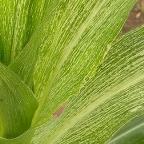
Crop: Maize
Condition: stripe-d